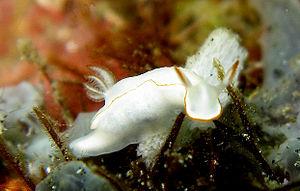
Thorunna est un genre de nudibranche de la famille des Chromodoridés.